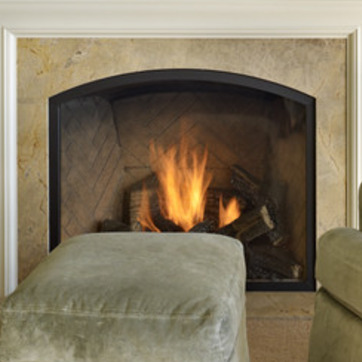
Material: other